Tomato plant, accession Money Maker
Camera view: vertical (180 deg); turntable rotation: 60 degrees
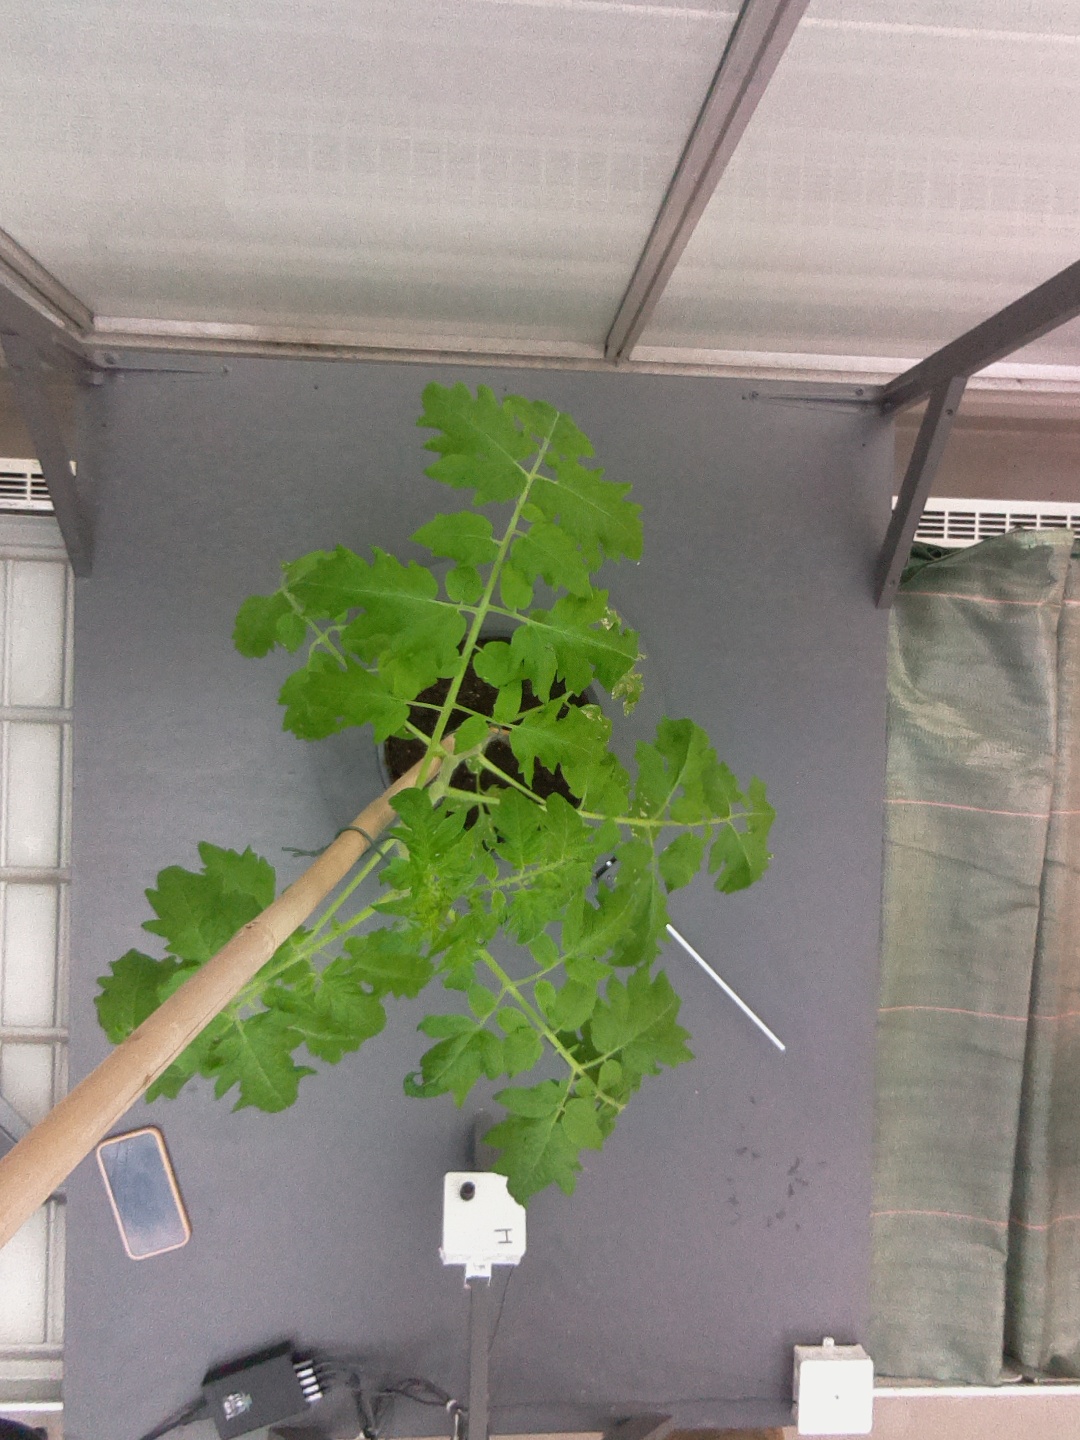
BBCH growth stage 53: 3 inflorescences visible